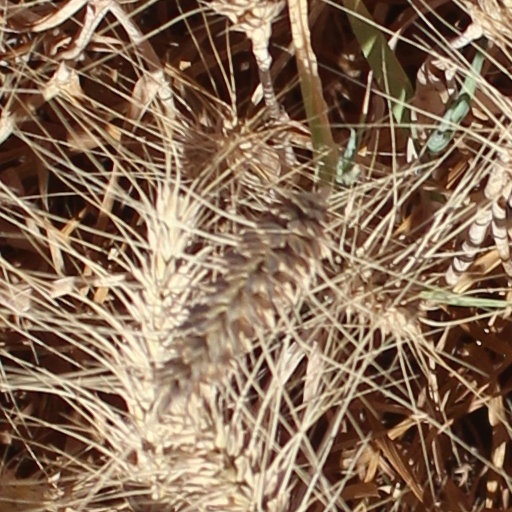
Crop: wheat